Russian Soviet Federative Socialist Republic

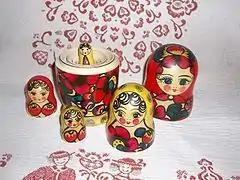
Matryoshka doll taken apart

During its 76-year existence, the Russian SFSR anthem was the same as the Soviet anthem (unlike other republics): The Internationale until 1944 and then the State Anthem of the Soviet Union. In 1990, the RSFSR adopted its own separate anthem called Patrioticheskaya Pesnya, which went on to become the anthem of independent Russia since 1991. In 2000, Vladimir Putin re-introduced the Soviet anthem. The motto "Workers of the world, unite!" was commonly used and shared with other Soviet republics. The hammer and sickle and the full Soviet coat of arms are still widely seen in Russian cities as part of architectural decorations. The Soviet red stars are also encountered, often on military equipment and war memorials. The Red Banner continues to be honored, especially the Banner of Victory of 1945.